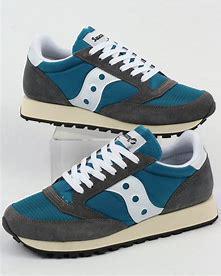
Brand: Saucony
Model: Jazz Original